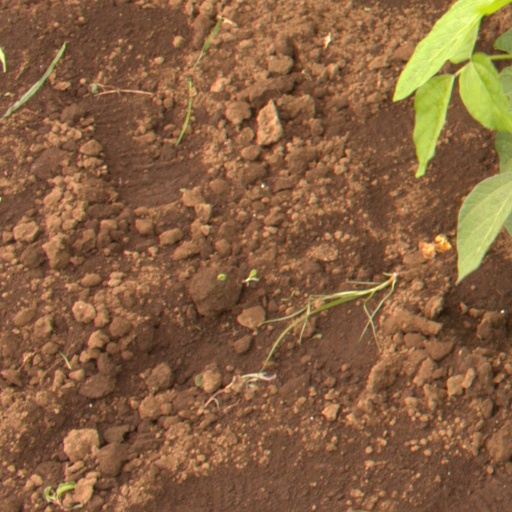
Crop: soybean